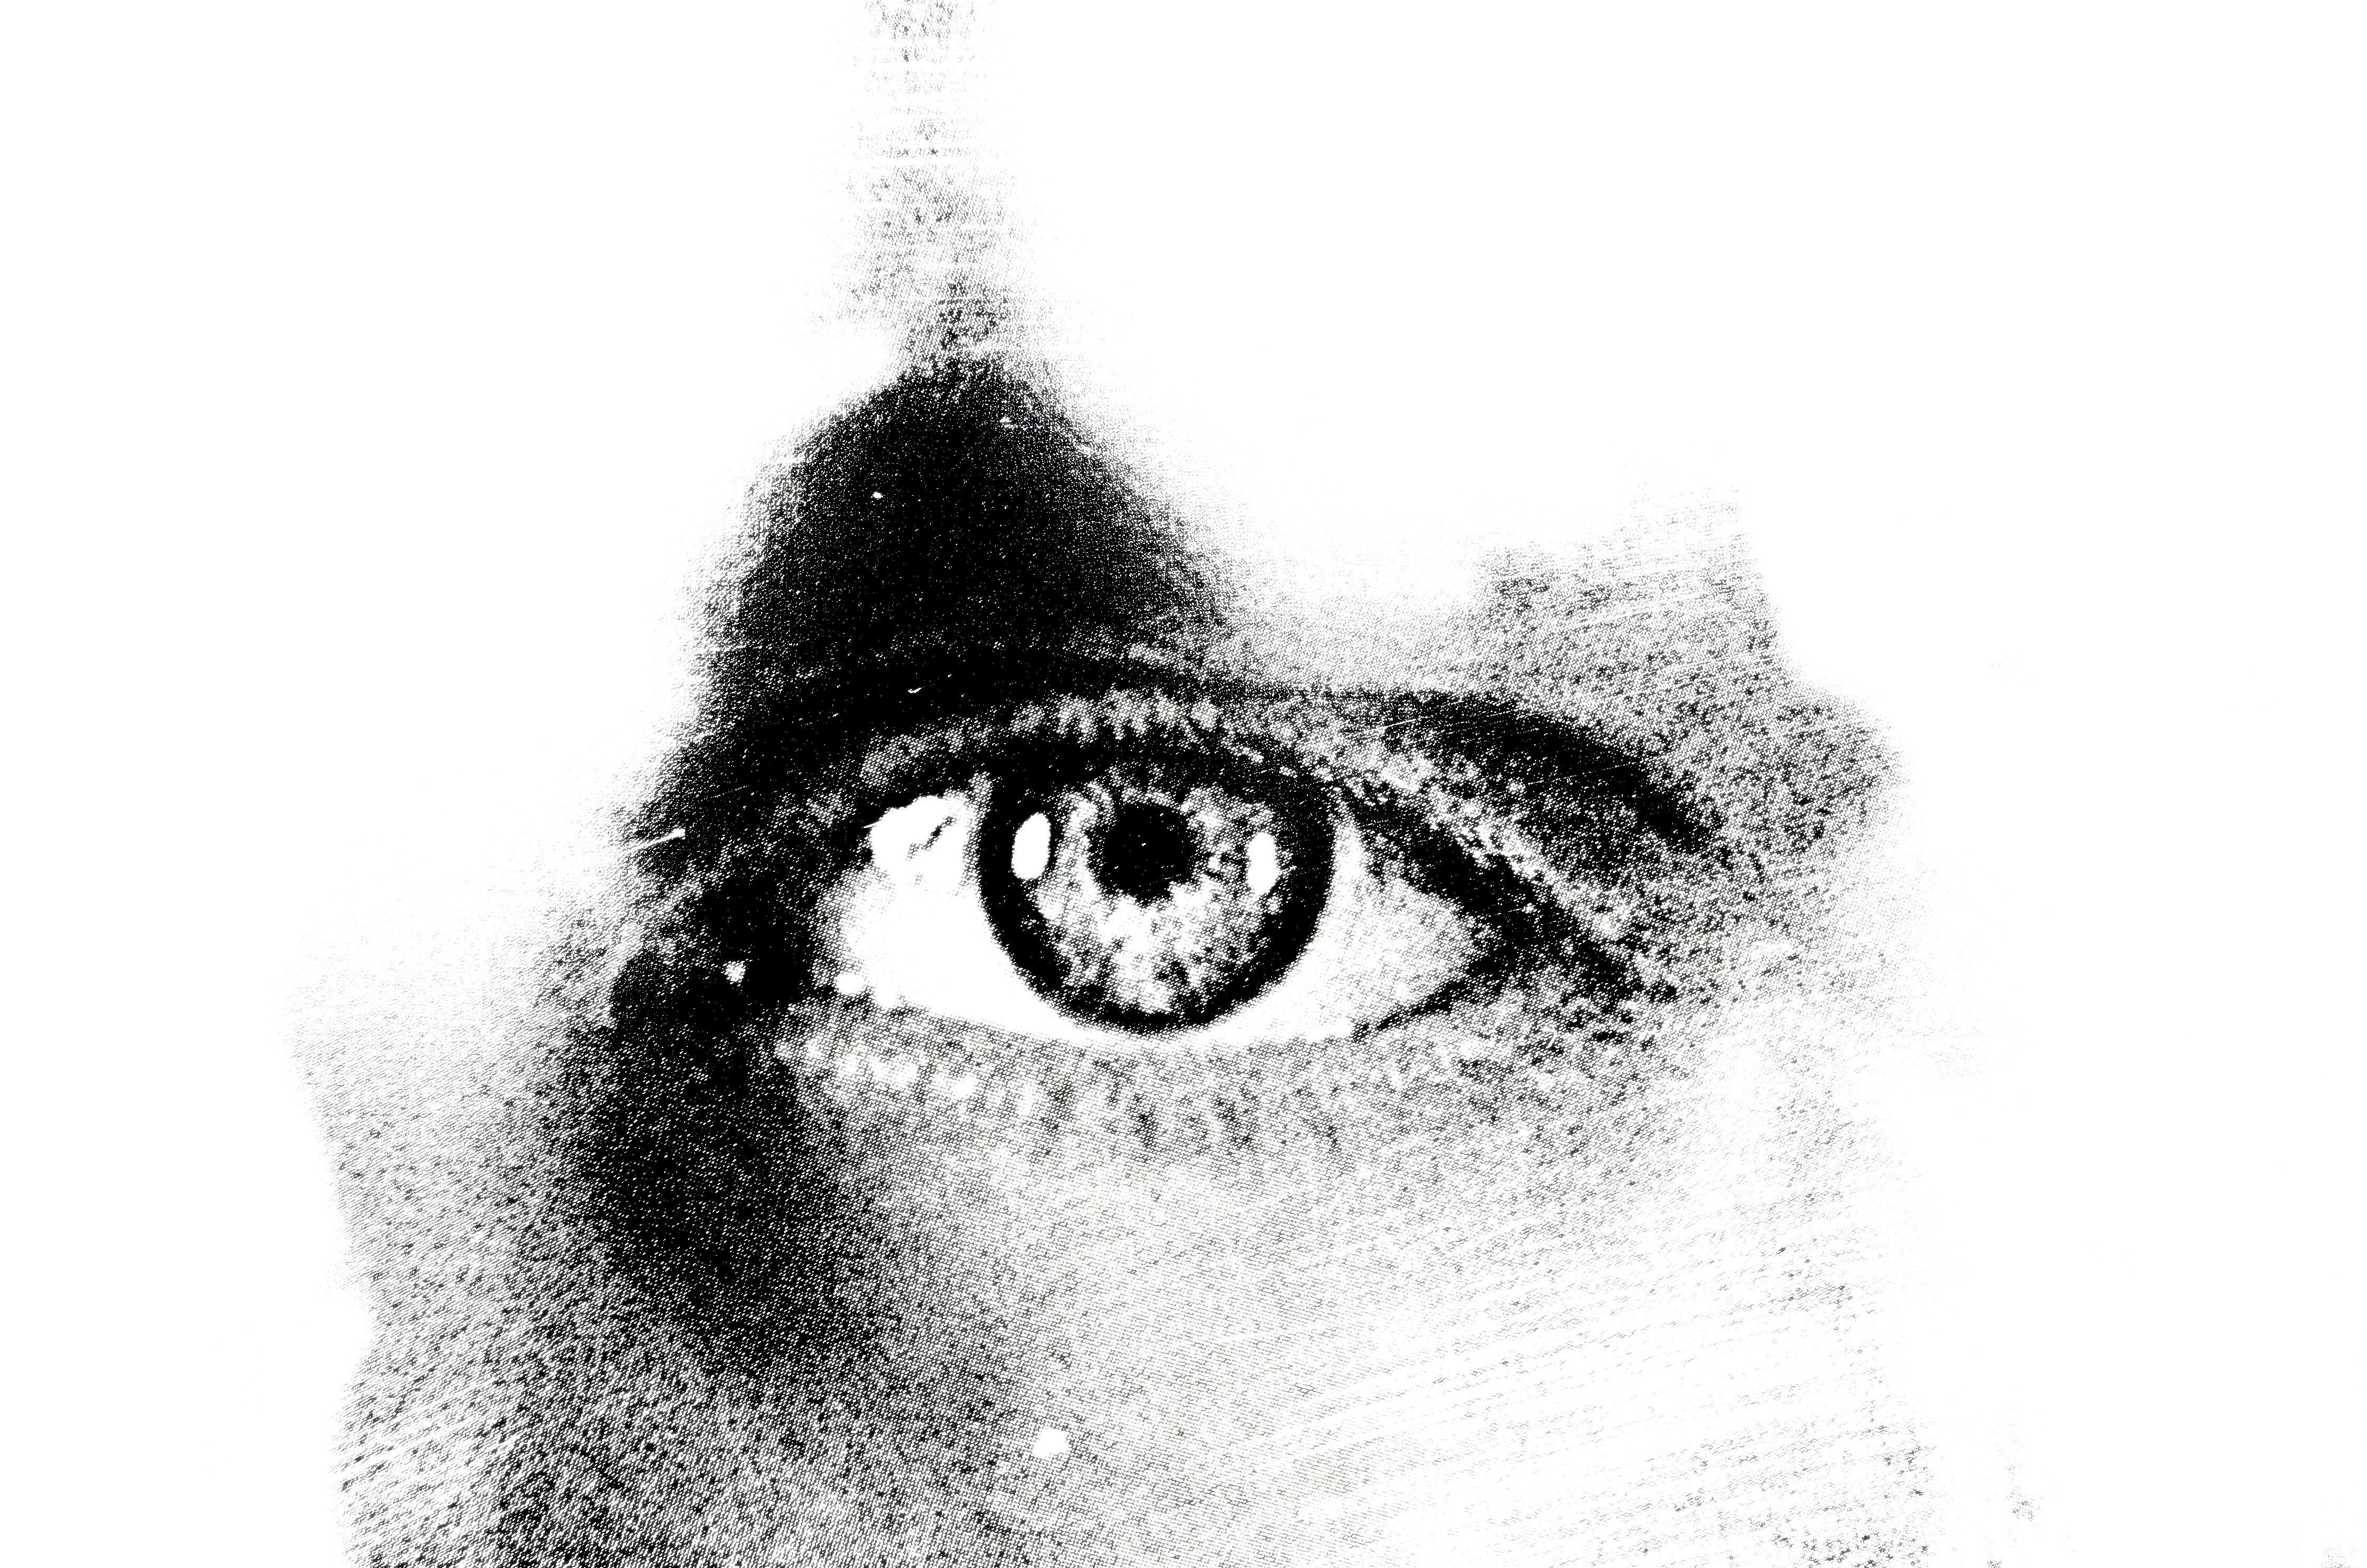
man, light, black and white, people, macro, ear, monochrome, human body, nose, background, sketch, drawing, illustration, eye, glasses, head, organ, effect, symbols, monochrome photography, vision care